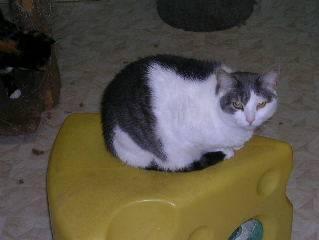
cat